History of Sunda Kingdom

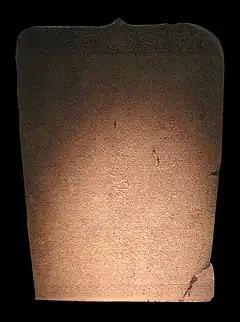
The valiant hero Sri Sanjaya was described in Sundanese manuscript Carita Parahyangan as the king of Sunda. However, he is also mentioned in Central Javanese Canggal inscription dated 732 as the king of Mataram.

Sanjaya, the son of Sena, determined to take revenge to Purbasora's rebellion. He requested aid from King Tarusbawa of Sunda, a friend of Sena. His wish was realised when he became the king of Sunda, reigning on behalf of his wife.